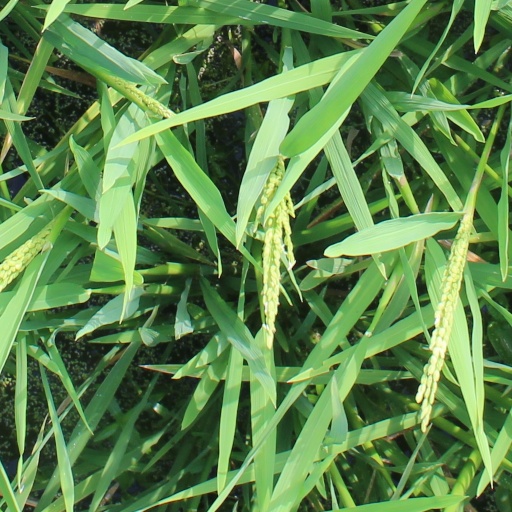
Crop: rice